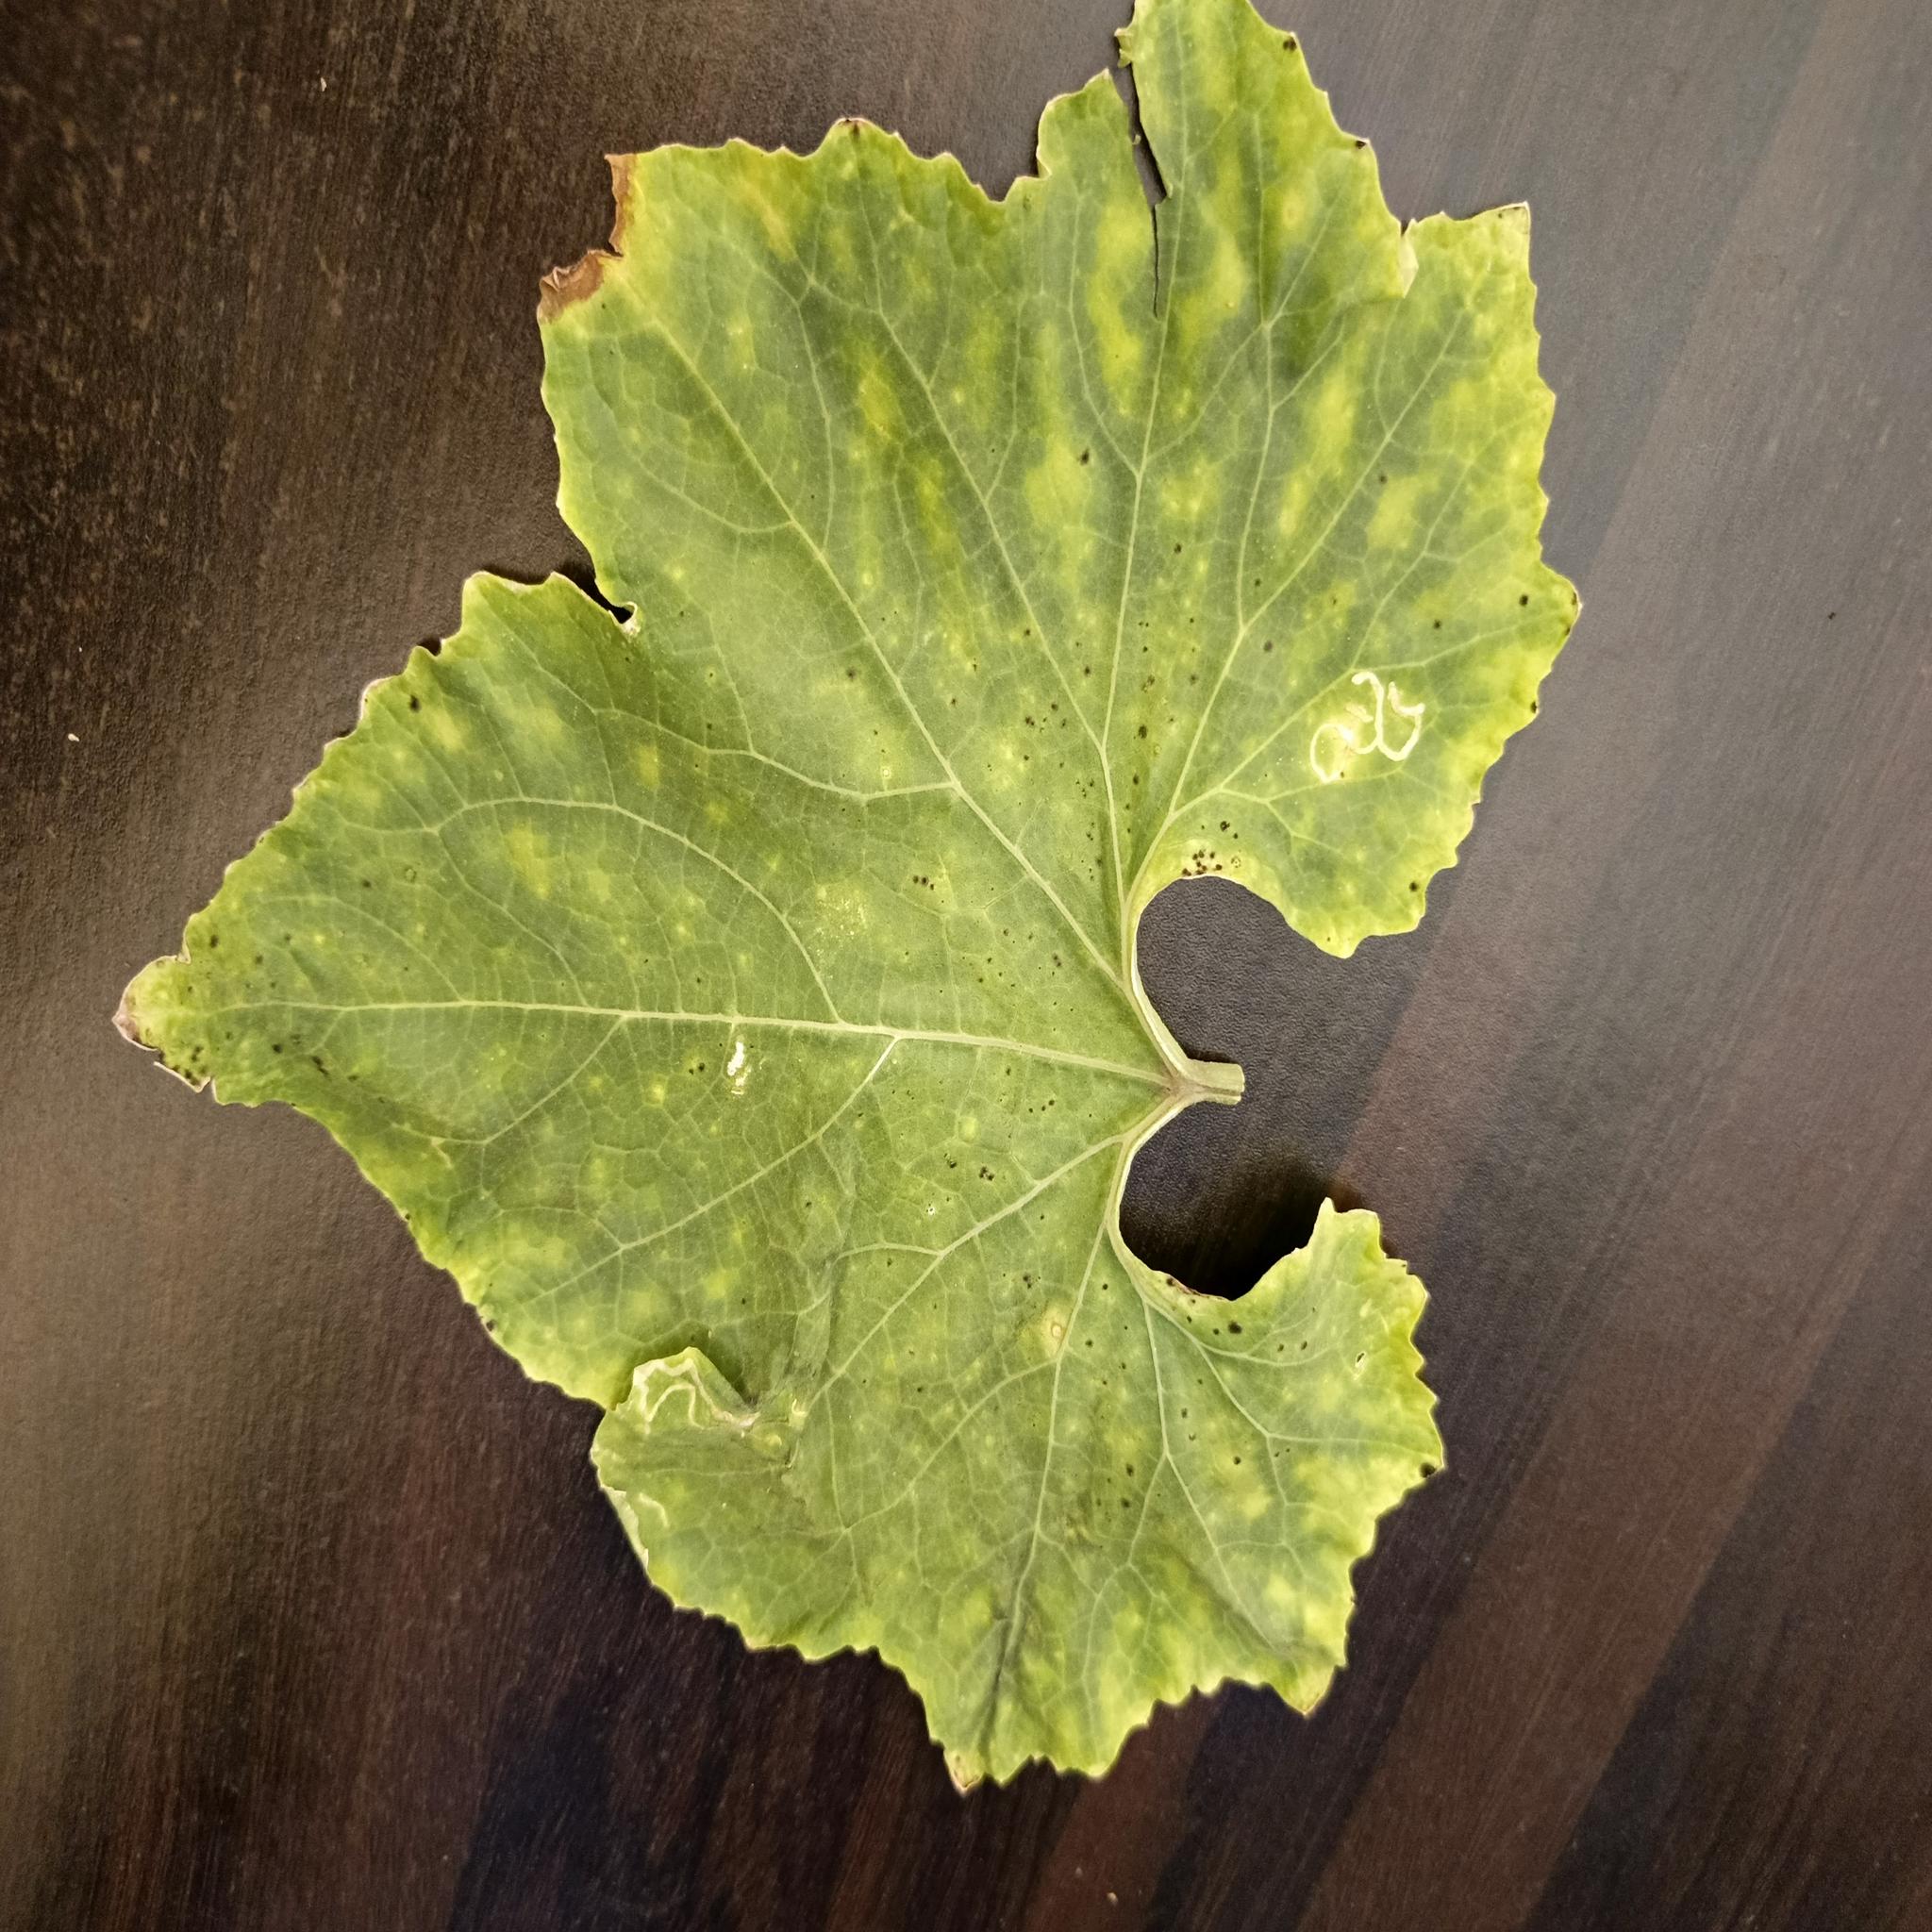
Label: Leaf curl